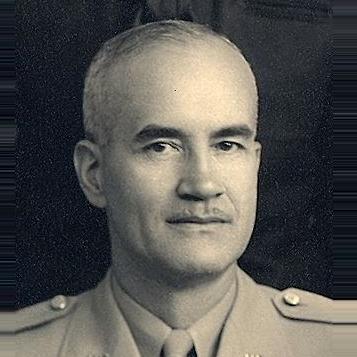
Age: 44